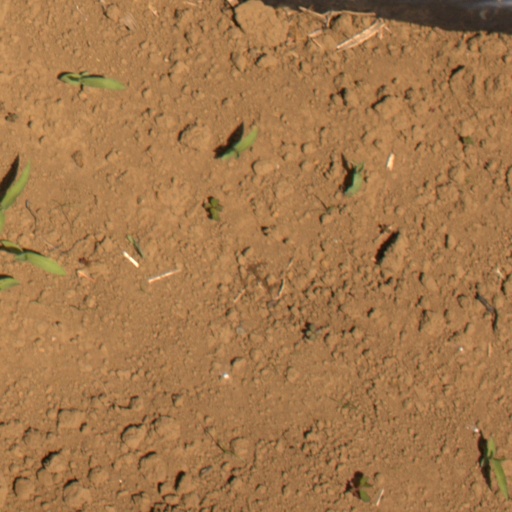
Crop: Jerusalem artichoke